Stephen Cleobury

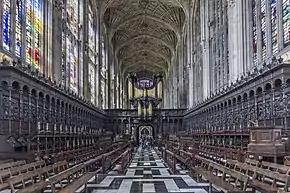
Choir stalls and Great Organ, viewed from the east end, at King's College Chapel

His last major project there was Bach's "St Matthew Passion" in 2019, in a sequence of performing it alternating with the "St John Passion" every year. The choir performed with the Academy of Ancient Music and James Gilchrist as the Evangelist. He retired on 30 September 2019, and was succeeded at King's College by Daniel Hyde.